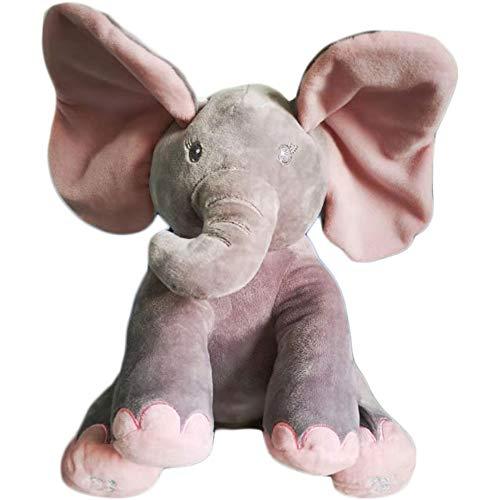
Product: Dimple Kaia Elephant Animated Plush Singing Elephant with Peek-a-boo Interactive Feature
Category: Toys & Games | Stuffed Animals & Plush Toys | Plush Interactive Toys
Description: INTERACTIVE PLAY MODES—Kaia the stuffed elephant has two exciting play modes that entertain and interact with you child for hours of fun.
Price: $20.52
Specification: ProductDimensions:7x11x6inches|ItemWeight:13.6ounces|ShippingWeight:13.6ounces(Viewshippingratesandpolicies)|ASIN:B0783YZC46|Itemmodelnumber:DC12696|Manufacturerrecommendedage:0-7years